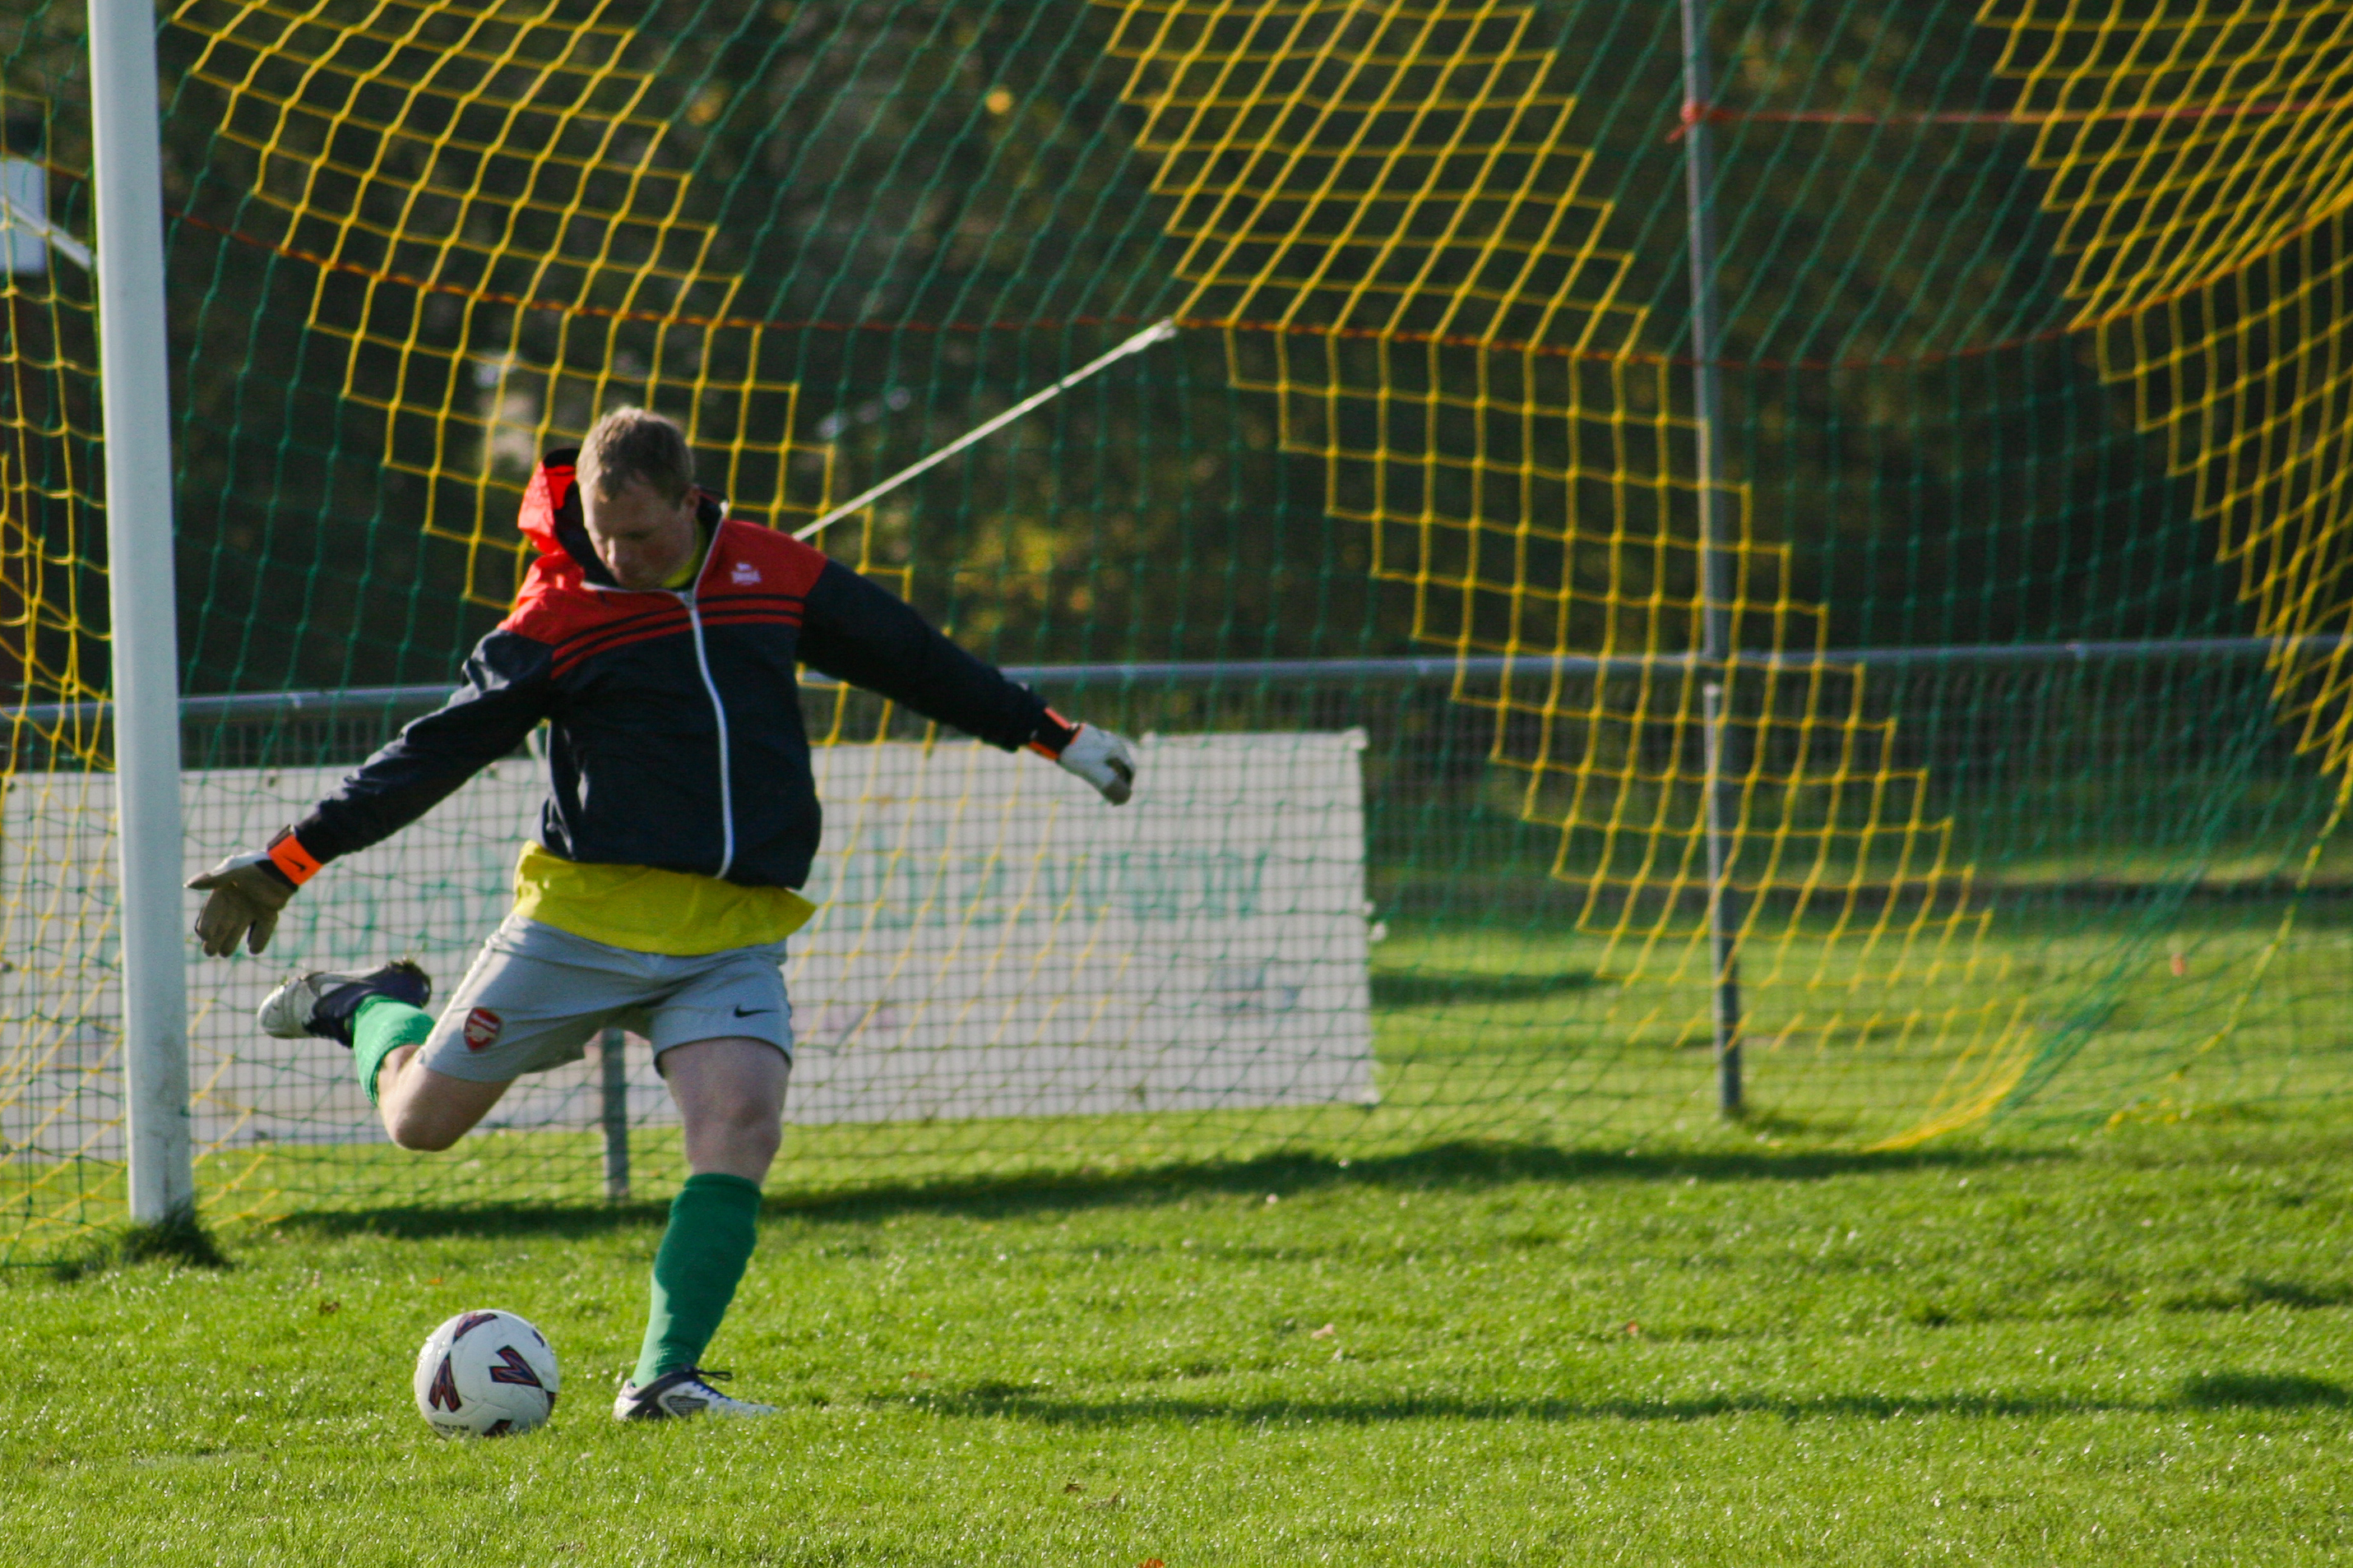
sport, game, soccer, stadium, player, team, sports, net, ball, match, kick, footbal, goalie, goalkeeper, football player